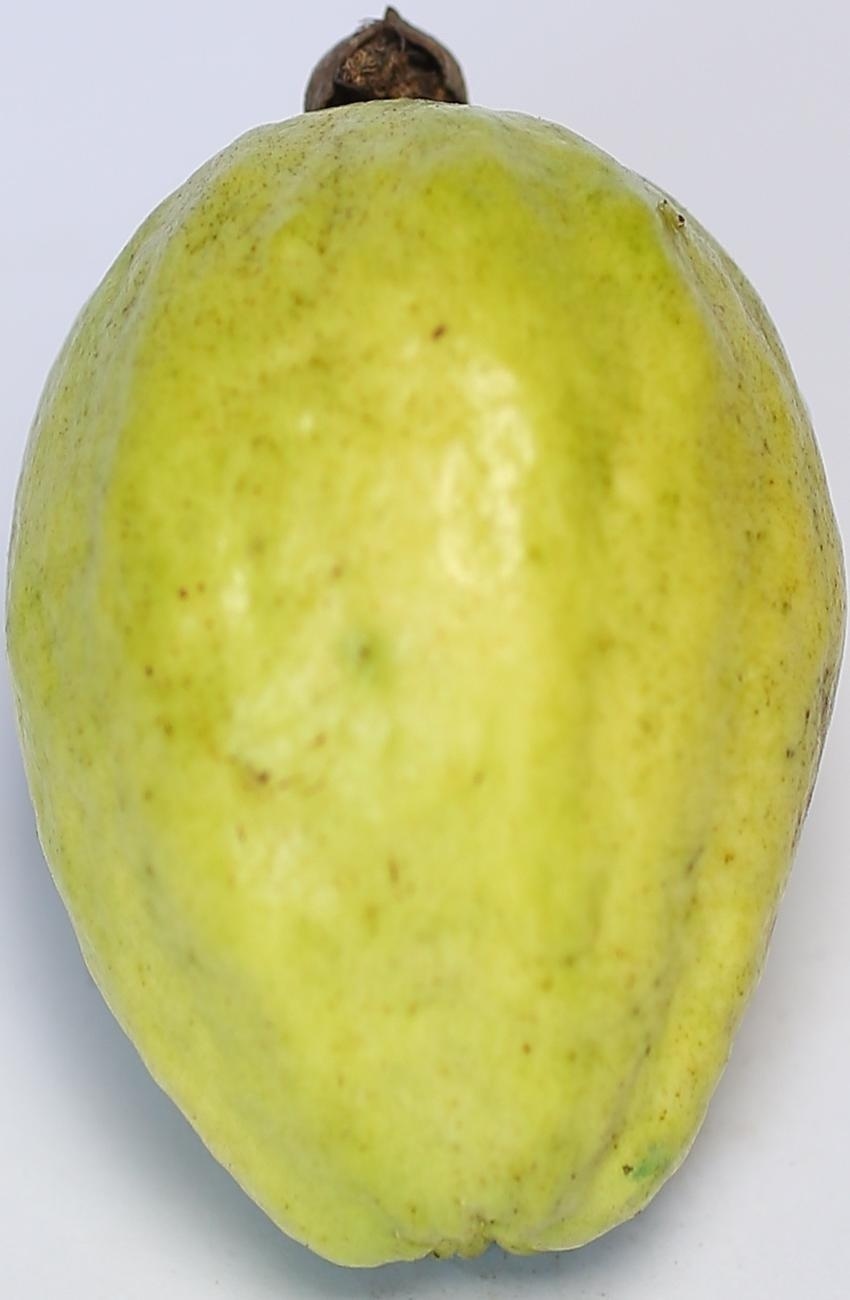
Maturity: mature-green
Variety: thadhrami